Photographs (video game)

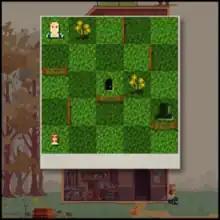
One of "The Alchemist" puzzle games, requiring the player to slide both the grandfather and granddaughter into their specific slots while avoiding obstacles

"Photographs" is the third game by Luca Redwood, following "10000000" and "You Must Build a Boat". Music for the game was composed by Ben Prunty, while Redwood outsourced the pixel-style art to Octavi Navarro who had previously worked on "Thimbleweed Park".